Rob Beveridge

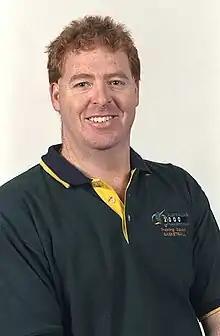
Beveridge in 2000

Rob William Beveridge (born 15 January 1970) is an Australian professional basketball coach. After coaching the under-19 Australian Emus at the 2003 World Championship to a gold medal win, he began his National Basketball League (NBL) coaching career in 2007 with the West Sydney Razorbacks. The club re-branded as the Sydney Spirit and then folded; Beveridge subsequently joined the Perth Wildcats in 2009 and won an NBL championship in 2010. After four years, three grand finals and one championship, he left the Wildcats and joined the Illawarra Hawks in 2015. He led the Hawks to a grand final appearance in 2017 and left after four seasons.